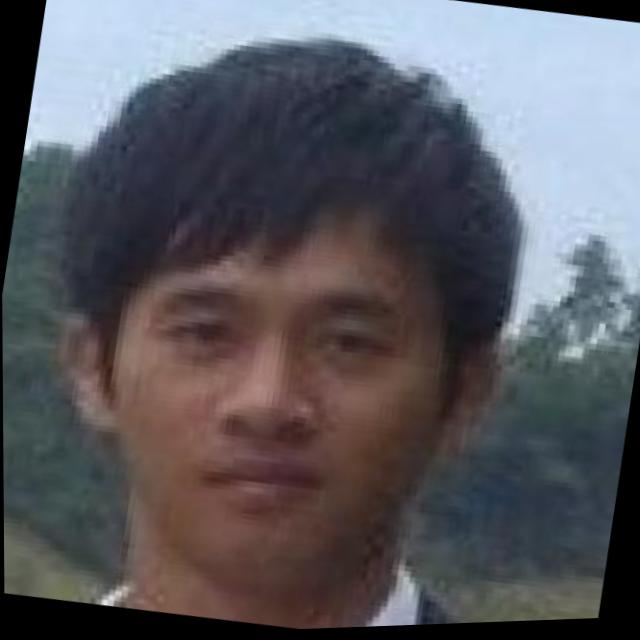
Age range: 21-44